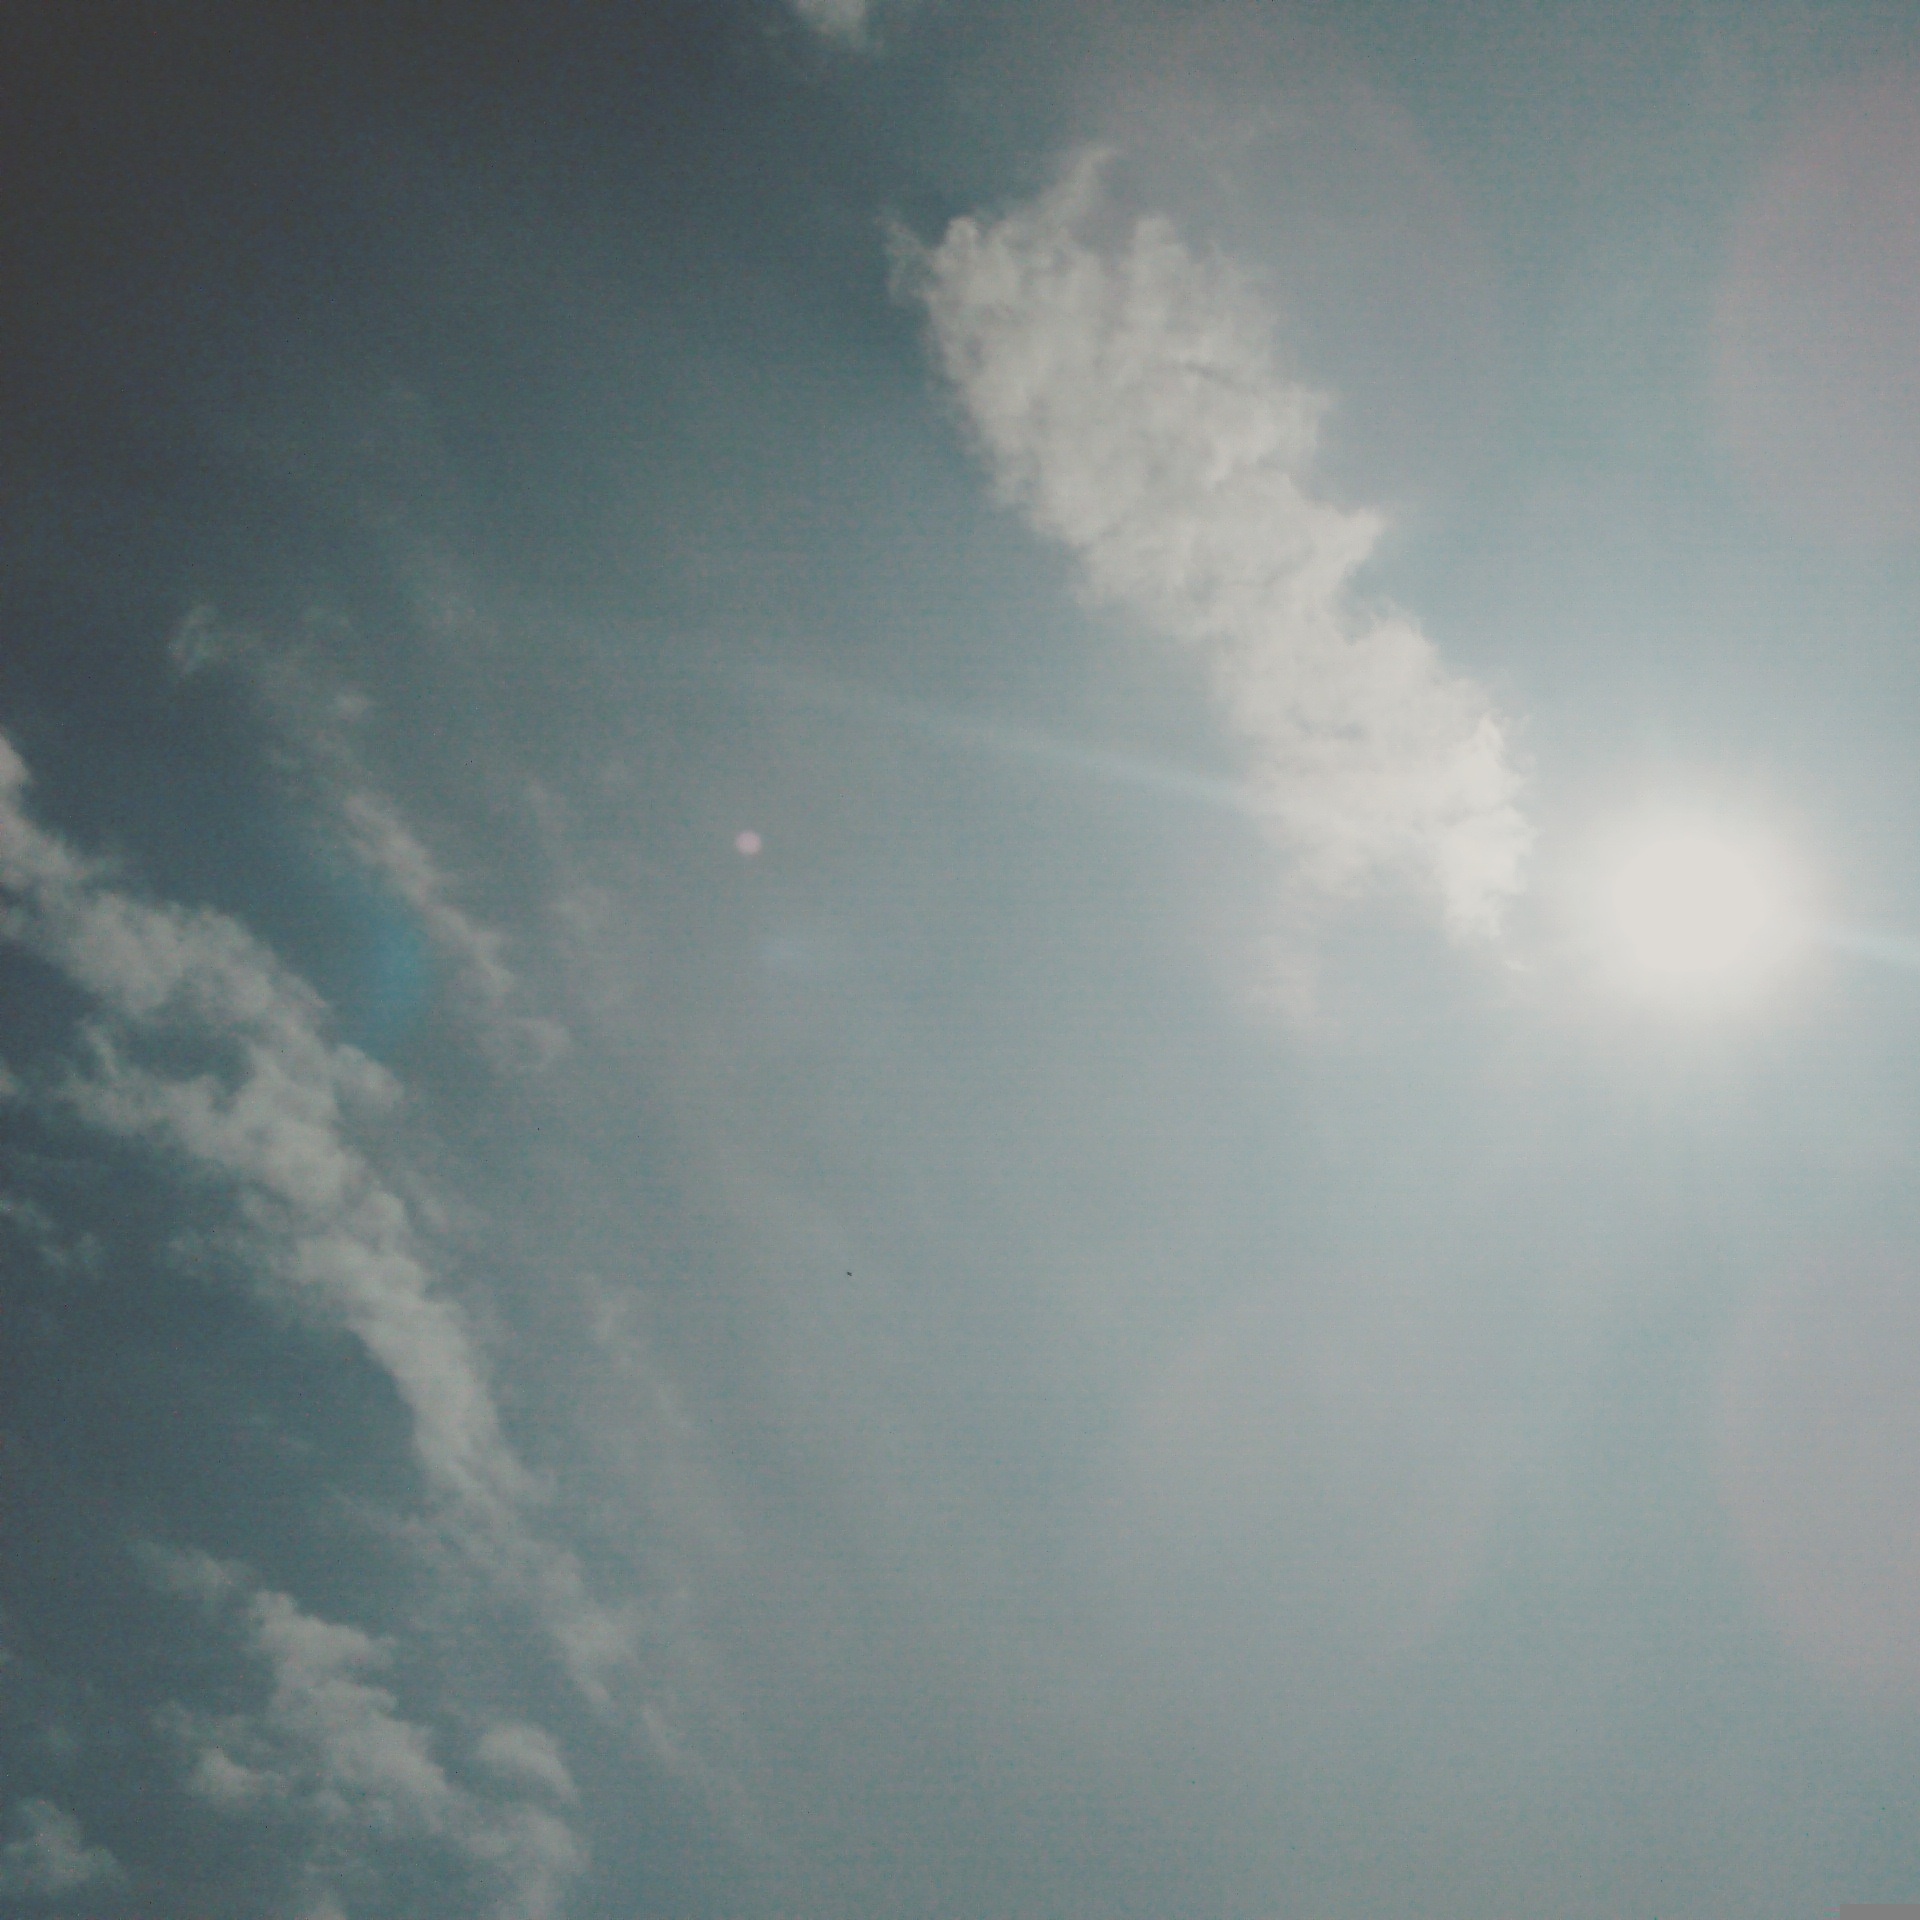
cloud, sky, sun, sunlight, atmosphere, daytime, cumulus, meteorological phenomenon, atmospheric phenomenon, atmosphere of earth